Jake Hunter

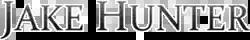

Jake Hunter, known in Japan as , is a mystery adventure game series originally developed and published by Data East in 1987. The property would transfer to WorkJam after its seventh instalment, and later to Arc System Works.